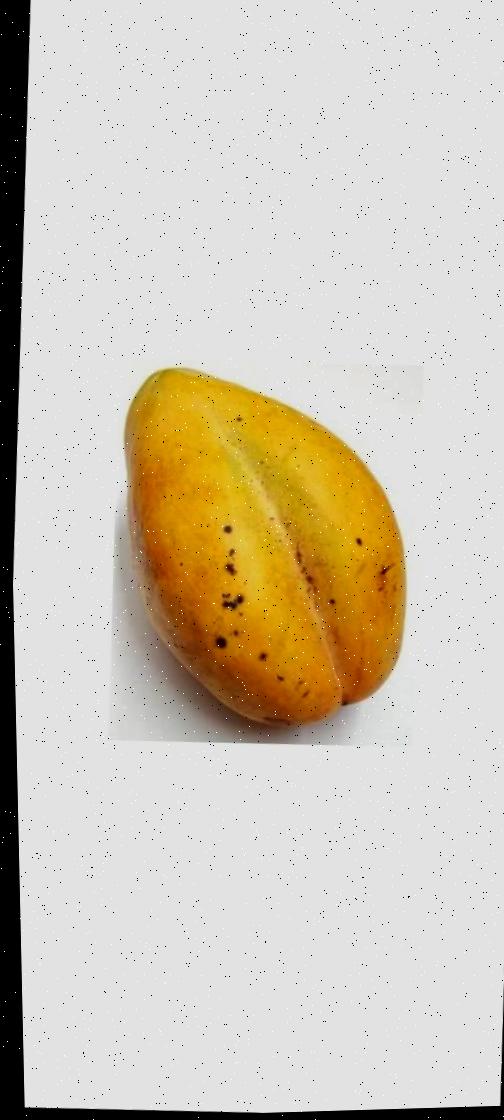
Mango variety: Bari-11